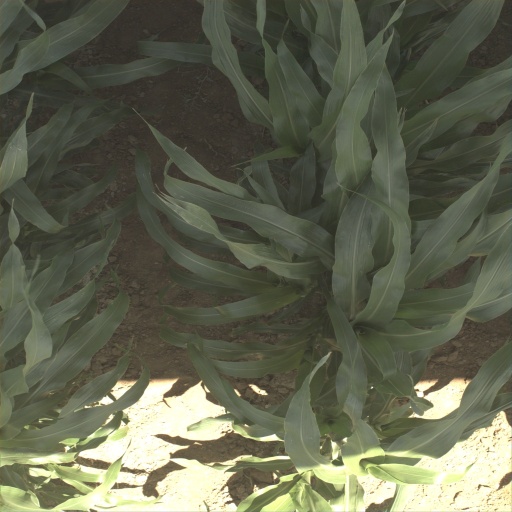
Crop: sorghum